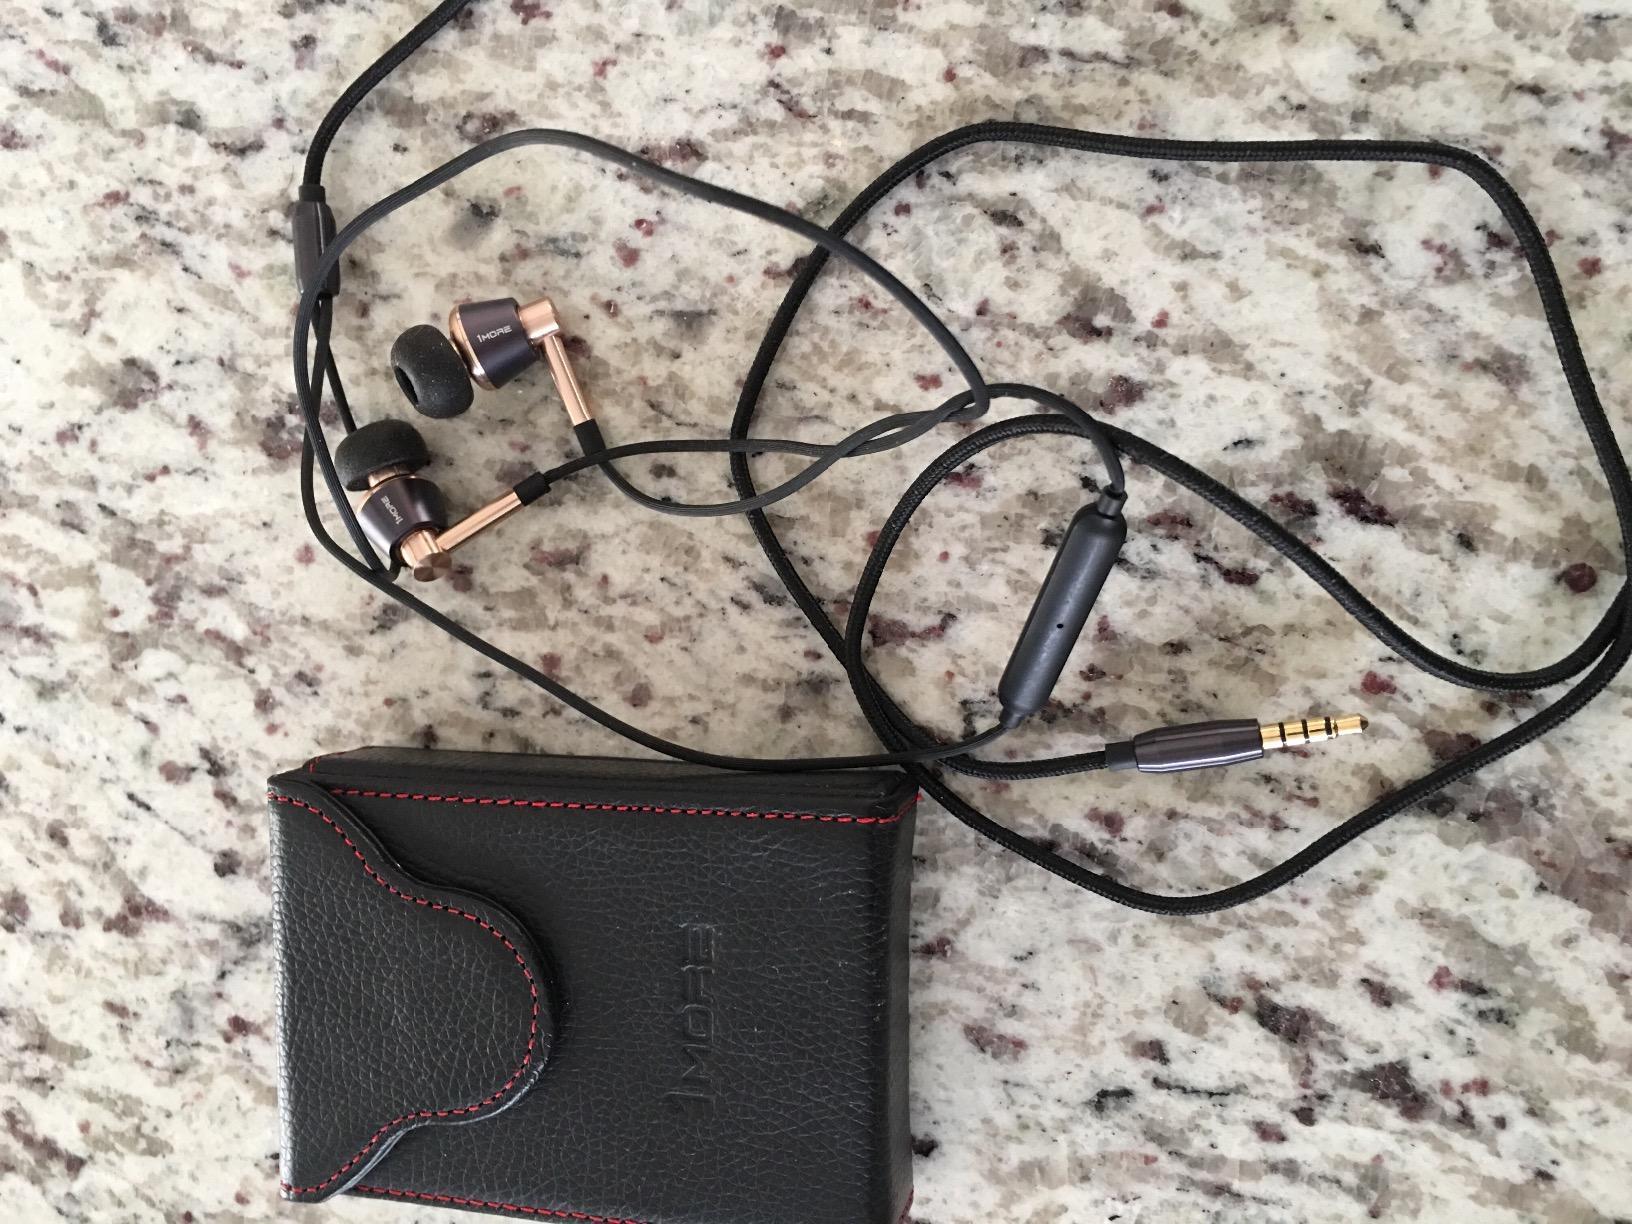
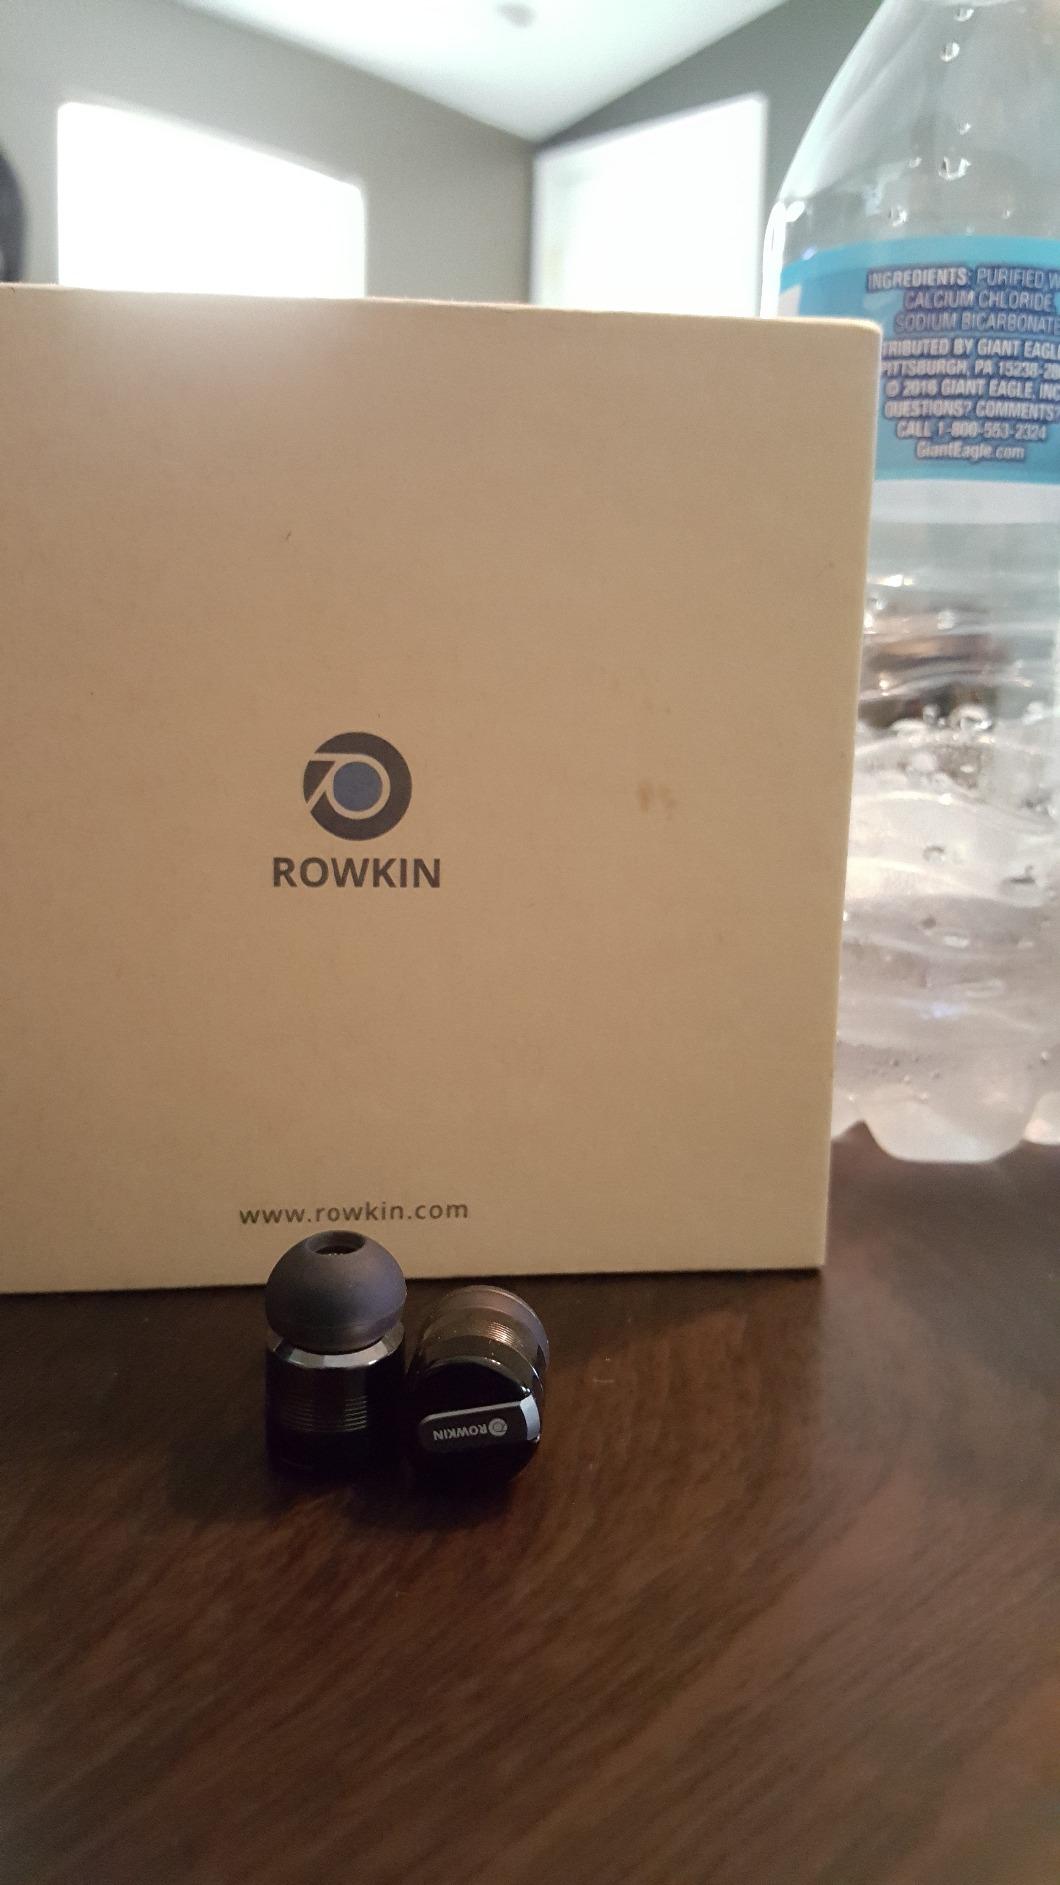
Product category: headphones
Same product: no